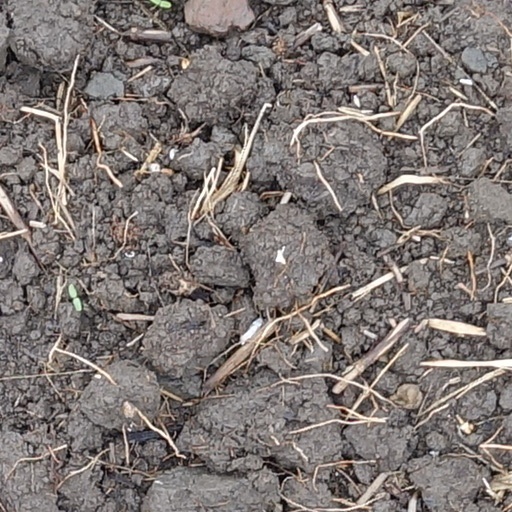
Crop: wheat